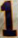
Number: 1